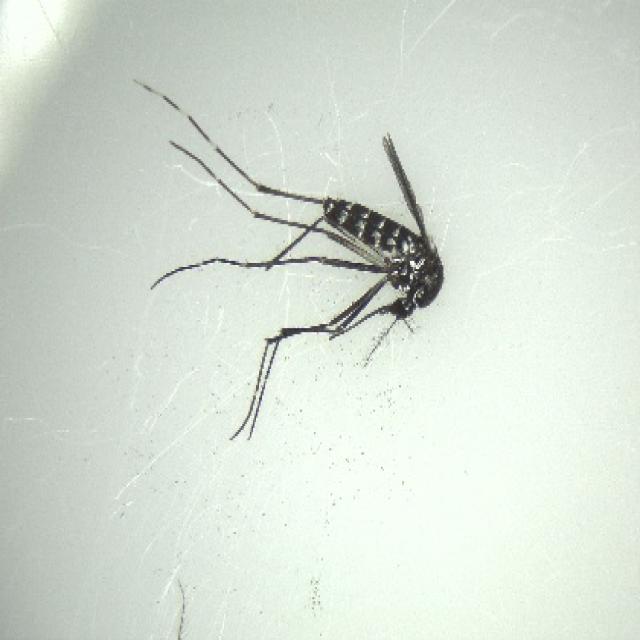
Species: aedes_albopictus